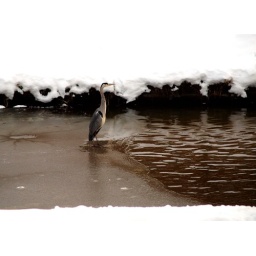
blue heron on the edge of the ice looking for fish in the duck pond after the recent cold spell